Nine Inch Nails live performances

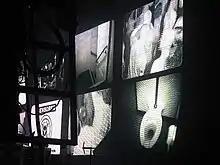
Stage setup for Survivalism during the 2008 Lights In The Sky Tour.

The seventh and eighth major Nine Inch Nails studio-releases, "Ghosts I–IV" and "The Slip", were released in March and May 2008, respectively. Both albums feature contributions from live-band member Alessandro Cortini. After the release of "Ghosts I–IV", a 25-date tour was announced in several North American cities. Cortini and Freese returned as members from the previous tour, while Robin Finck rejoined the band on guitar. The lineup was initially to include Rich Fownes, but before any scheduled performances it was revealed that Justin Meldal-Johnsen would instead be contributing on bass guitar.